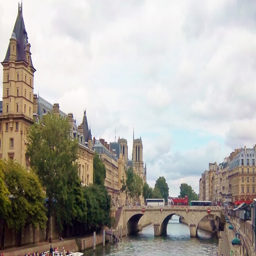
one of the bridges over river .